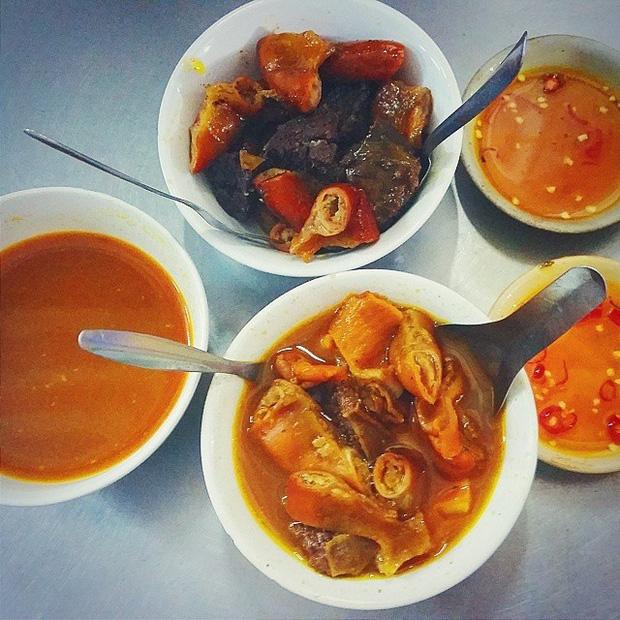
có hai món ăn được bày ra ở trên bàn